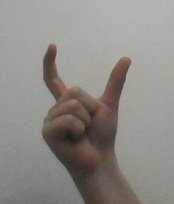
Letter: nun